1856 United States presidential election

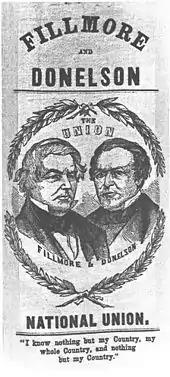
1856 Know-Nothing campaign poster

The American Party, formerly the Native American Party, was the vehicle of the Know Nothing movement. The American Party absorbed most of the former Whig Party that had not gone to either the Republicans or Democrats in 1854, and by 1855 it had established itself as the chief opposition party to the Democrats. In the 82 races for the House of Representatives in 1854, the American Party ran 76 candidates, 35 of whom won. None of the six independents or Whigs who ran in these races were elected.